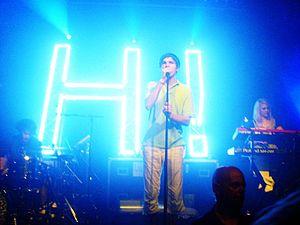
Hadouken! est un groupe de musique électronique britannique, originaire de Leeds en Angleterre. Il se rattache à la vague nu-rave popularisée par des groupes tels que Klaxons ou CSS. Formé en 2006, il fait partie des groupes qui doivent une très grande partie de leur popularité à MySpace et YouTube.